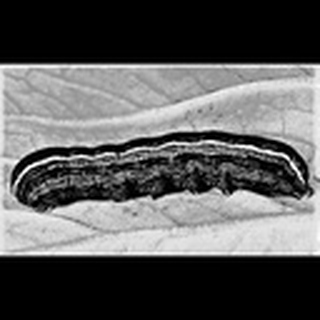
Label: cotton_army_worm